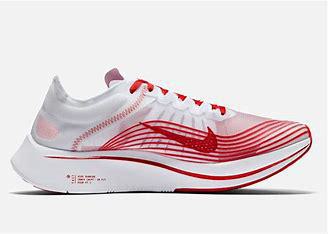
Brand: Nike
Model: Zoom Fly SP